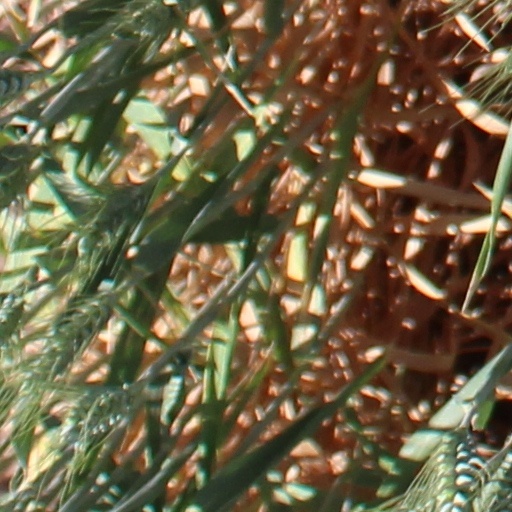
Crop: wheat